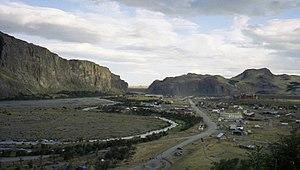
Le village de El Chalten, vu du chemin d'accès au Parc Los Glaciares. Scan d'une photo papier prise personnellement le 6 fevrier 2006.
El Chaltén est un village situé dans le département de Lago Argentino de la province de Santa Cruz au sud de l'Argentine, en Patagonie.